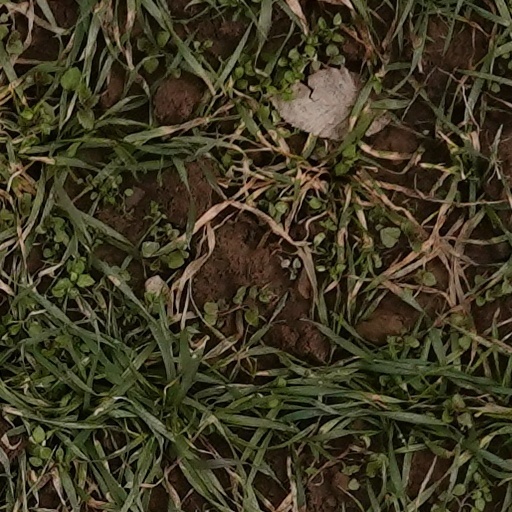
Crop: wheat